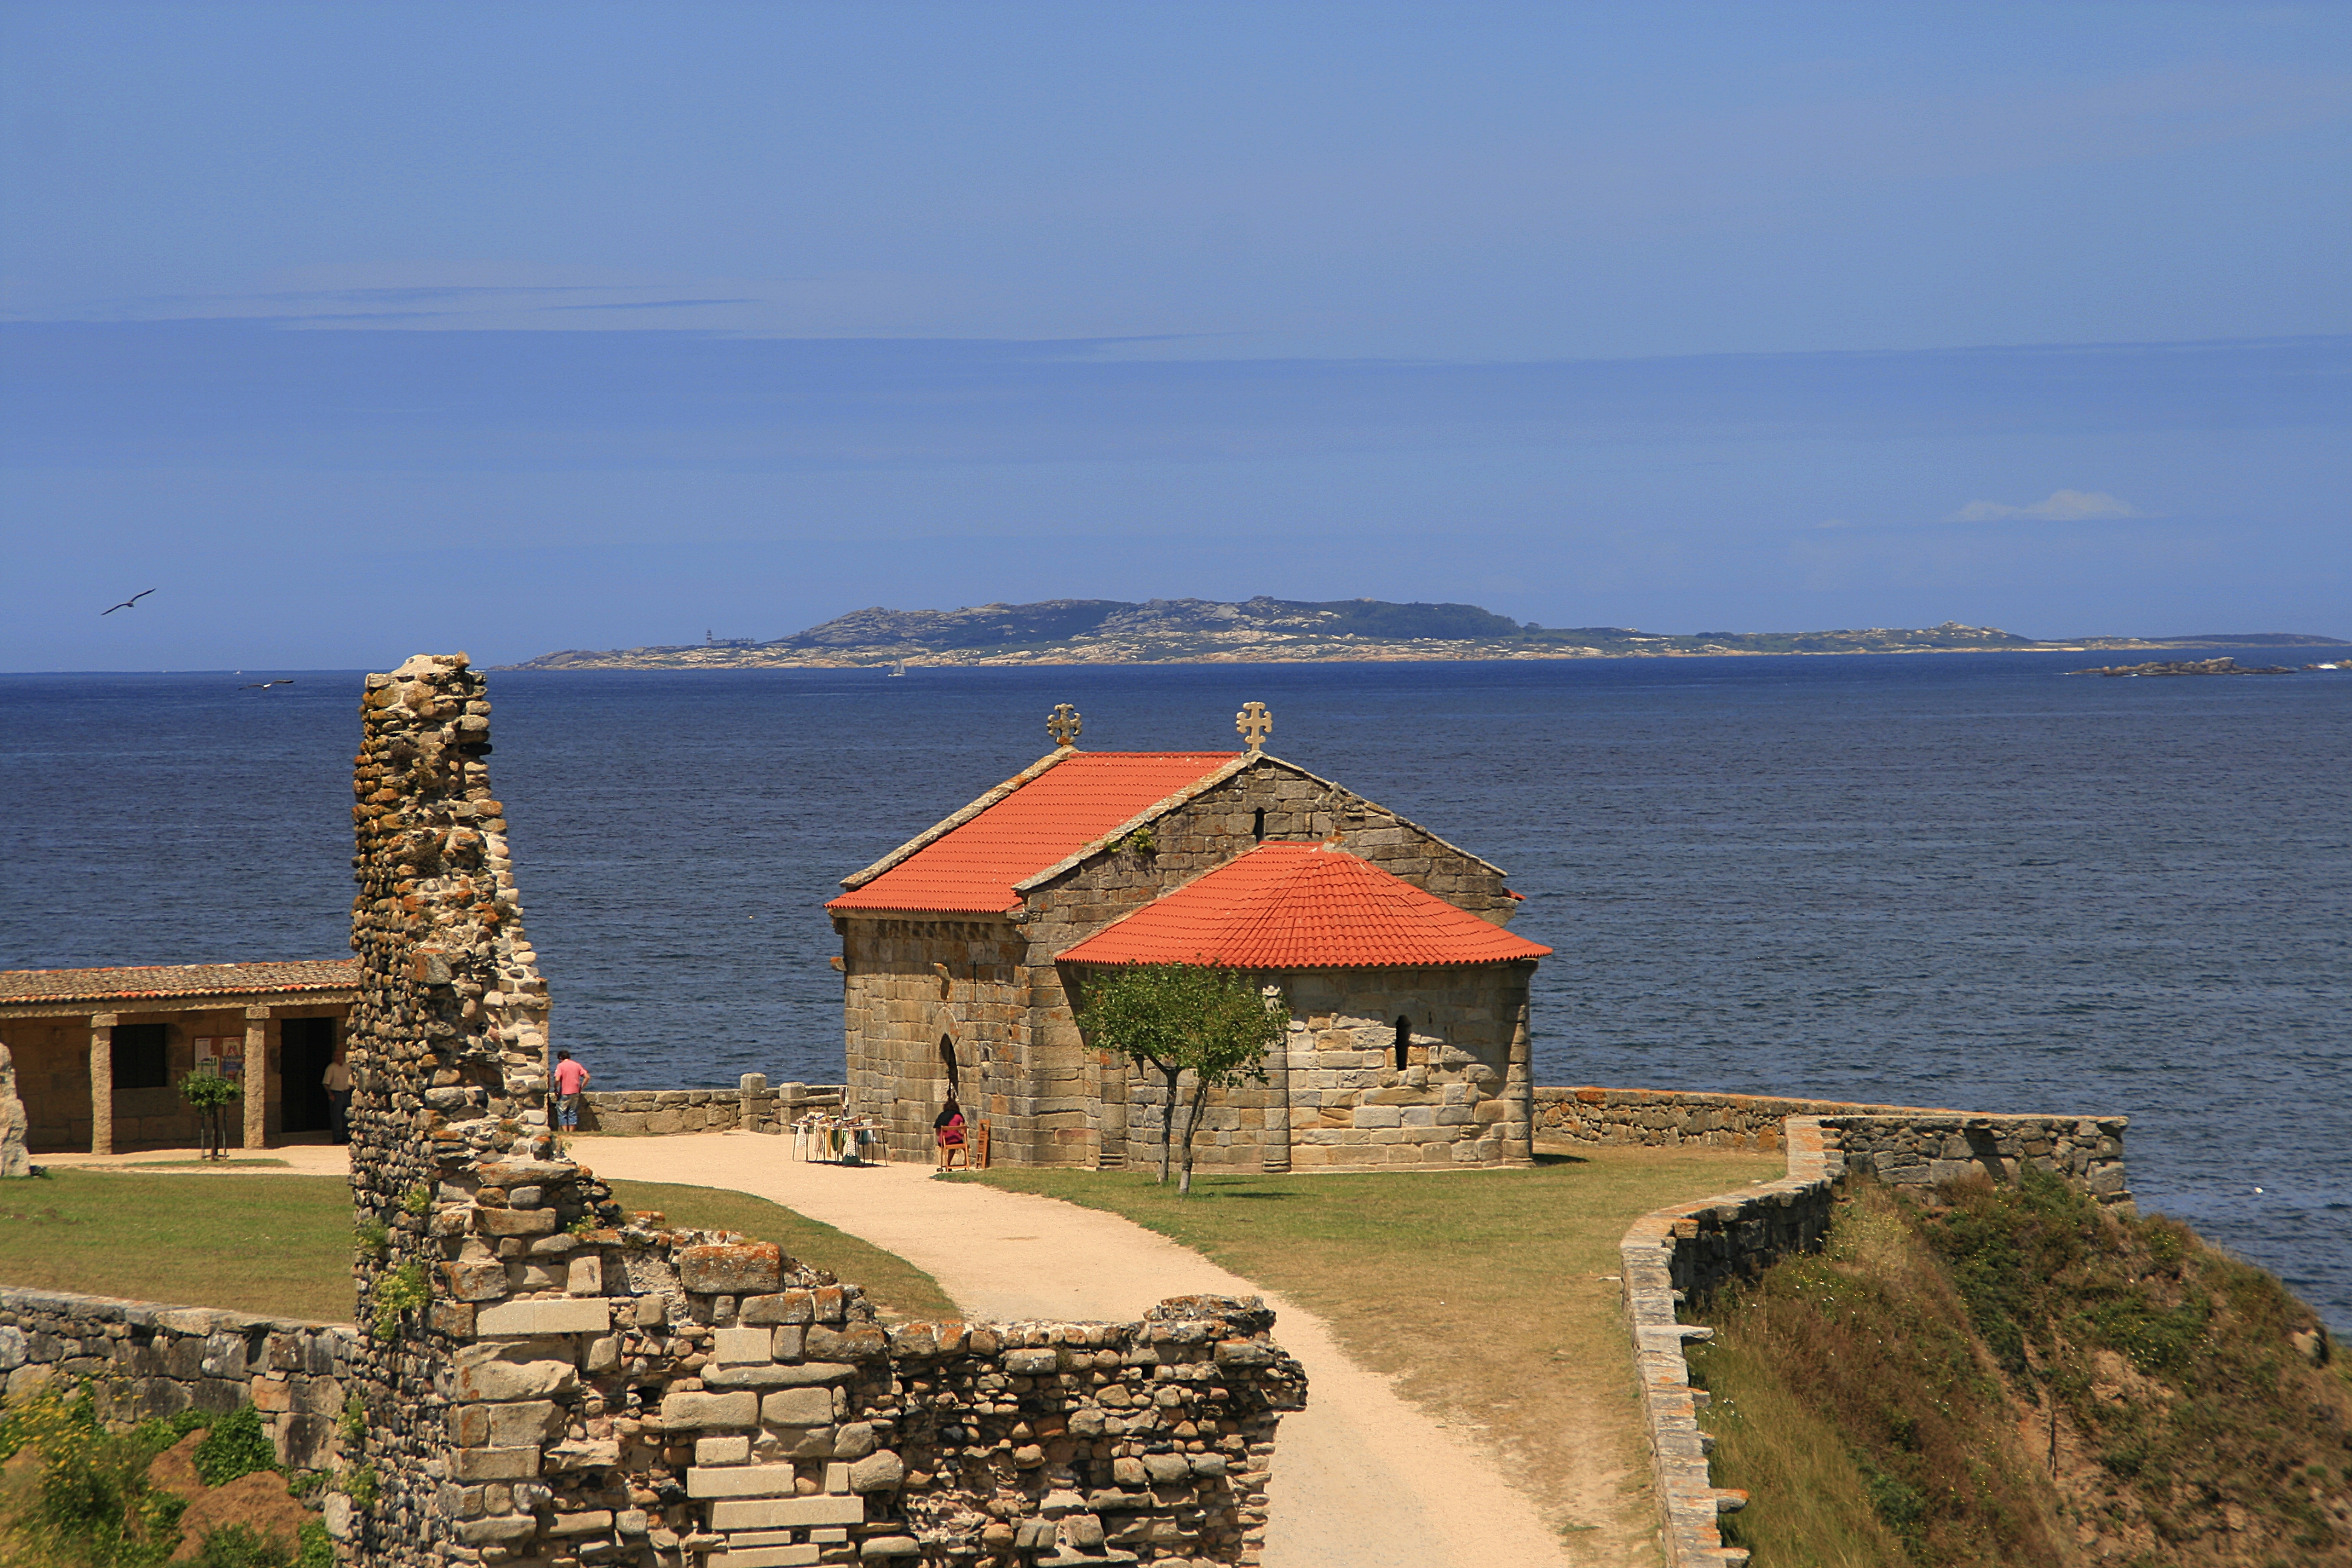
beach, sea, coast, ocean, shore, vacation, village, tower, bay, island, fortification, tourism, terrain, galicia, pontevedra, sanxenxo, alanzada, estate, cape, noalla, n se oradealanzada